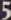
Number: 5